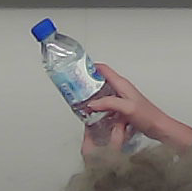
Product: nestle_water